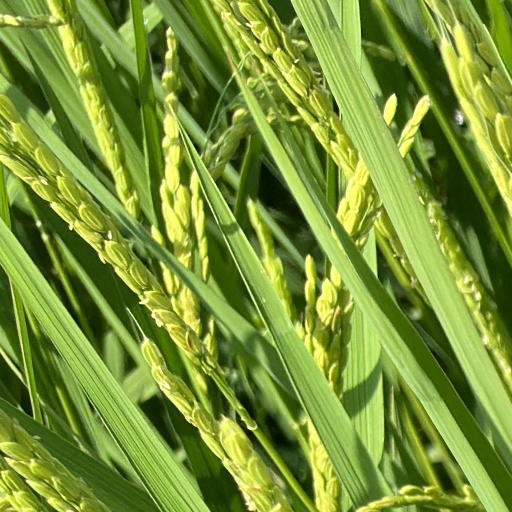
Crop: rice